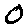
Label: 0